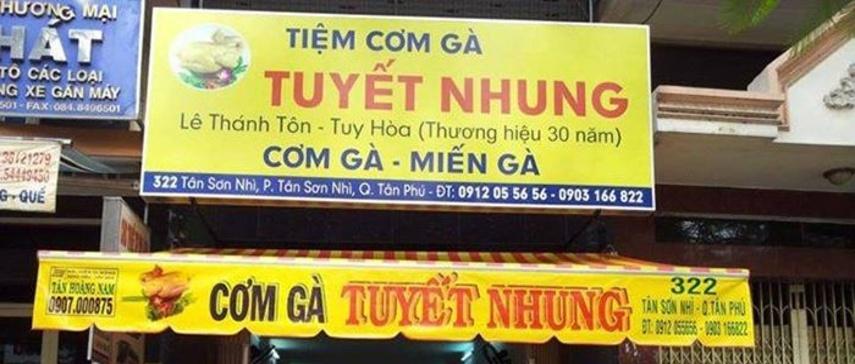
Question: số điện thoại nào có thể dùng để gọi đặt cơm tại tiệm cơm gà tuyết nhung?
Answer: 0912055656 hoặc 0903166822